Conservation officer

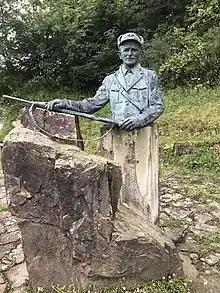
Bronze sculpture of "Pepe el lobero" (1909-1995), renowned head forest ranger of Saja-Besaya, Spain's most important hunting reserve

A conservation officer is a law enforcement officer who protects wildlife and the environment. A conservation officer may also be referred to as an environmental technician/technologist, game warden, park ranger, forest watcher, forest guard, forest warden, forester, gamekeeper, investigator, wilderness officer, wildlife officer, or wildlife trooper.